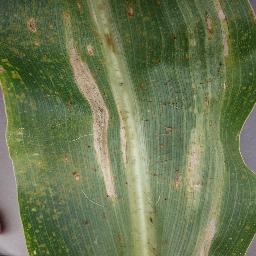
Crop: corn
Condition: (maize)_northern_blight